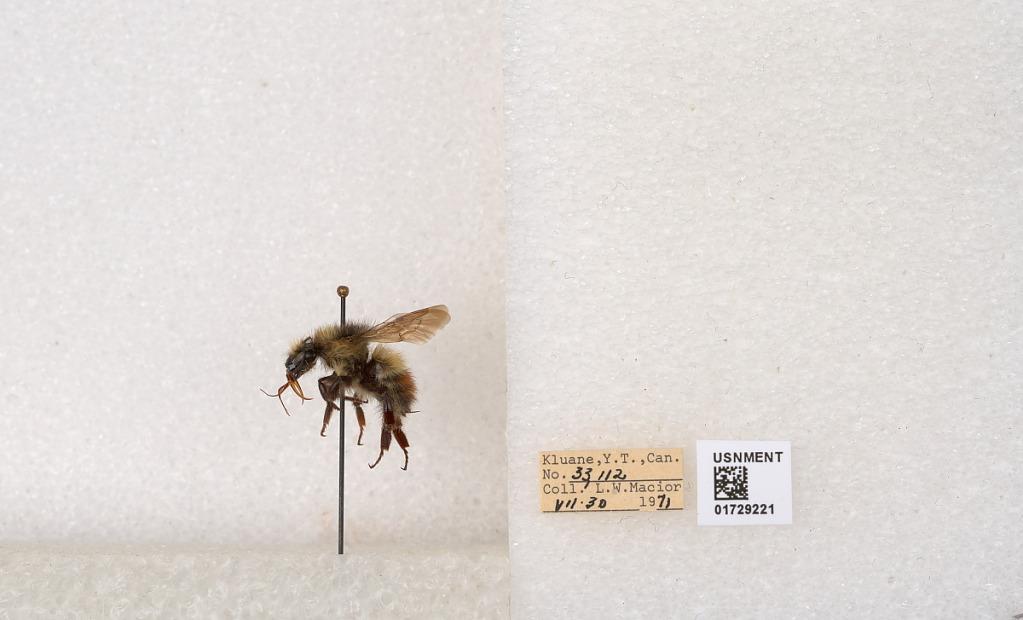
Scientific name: Bombus flavifrons Cresson
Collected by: L. Macior
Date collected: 1971-7-30
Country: Canada
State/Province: Yukon Territory
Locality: Kluane National Park and Reserve
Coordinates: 60.7493, -139.504